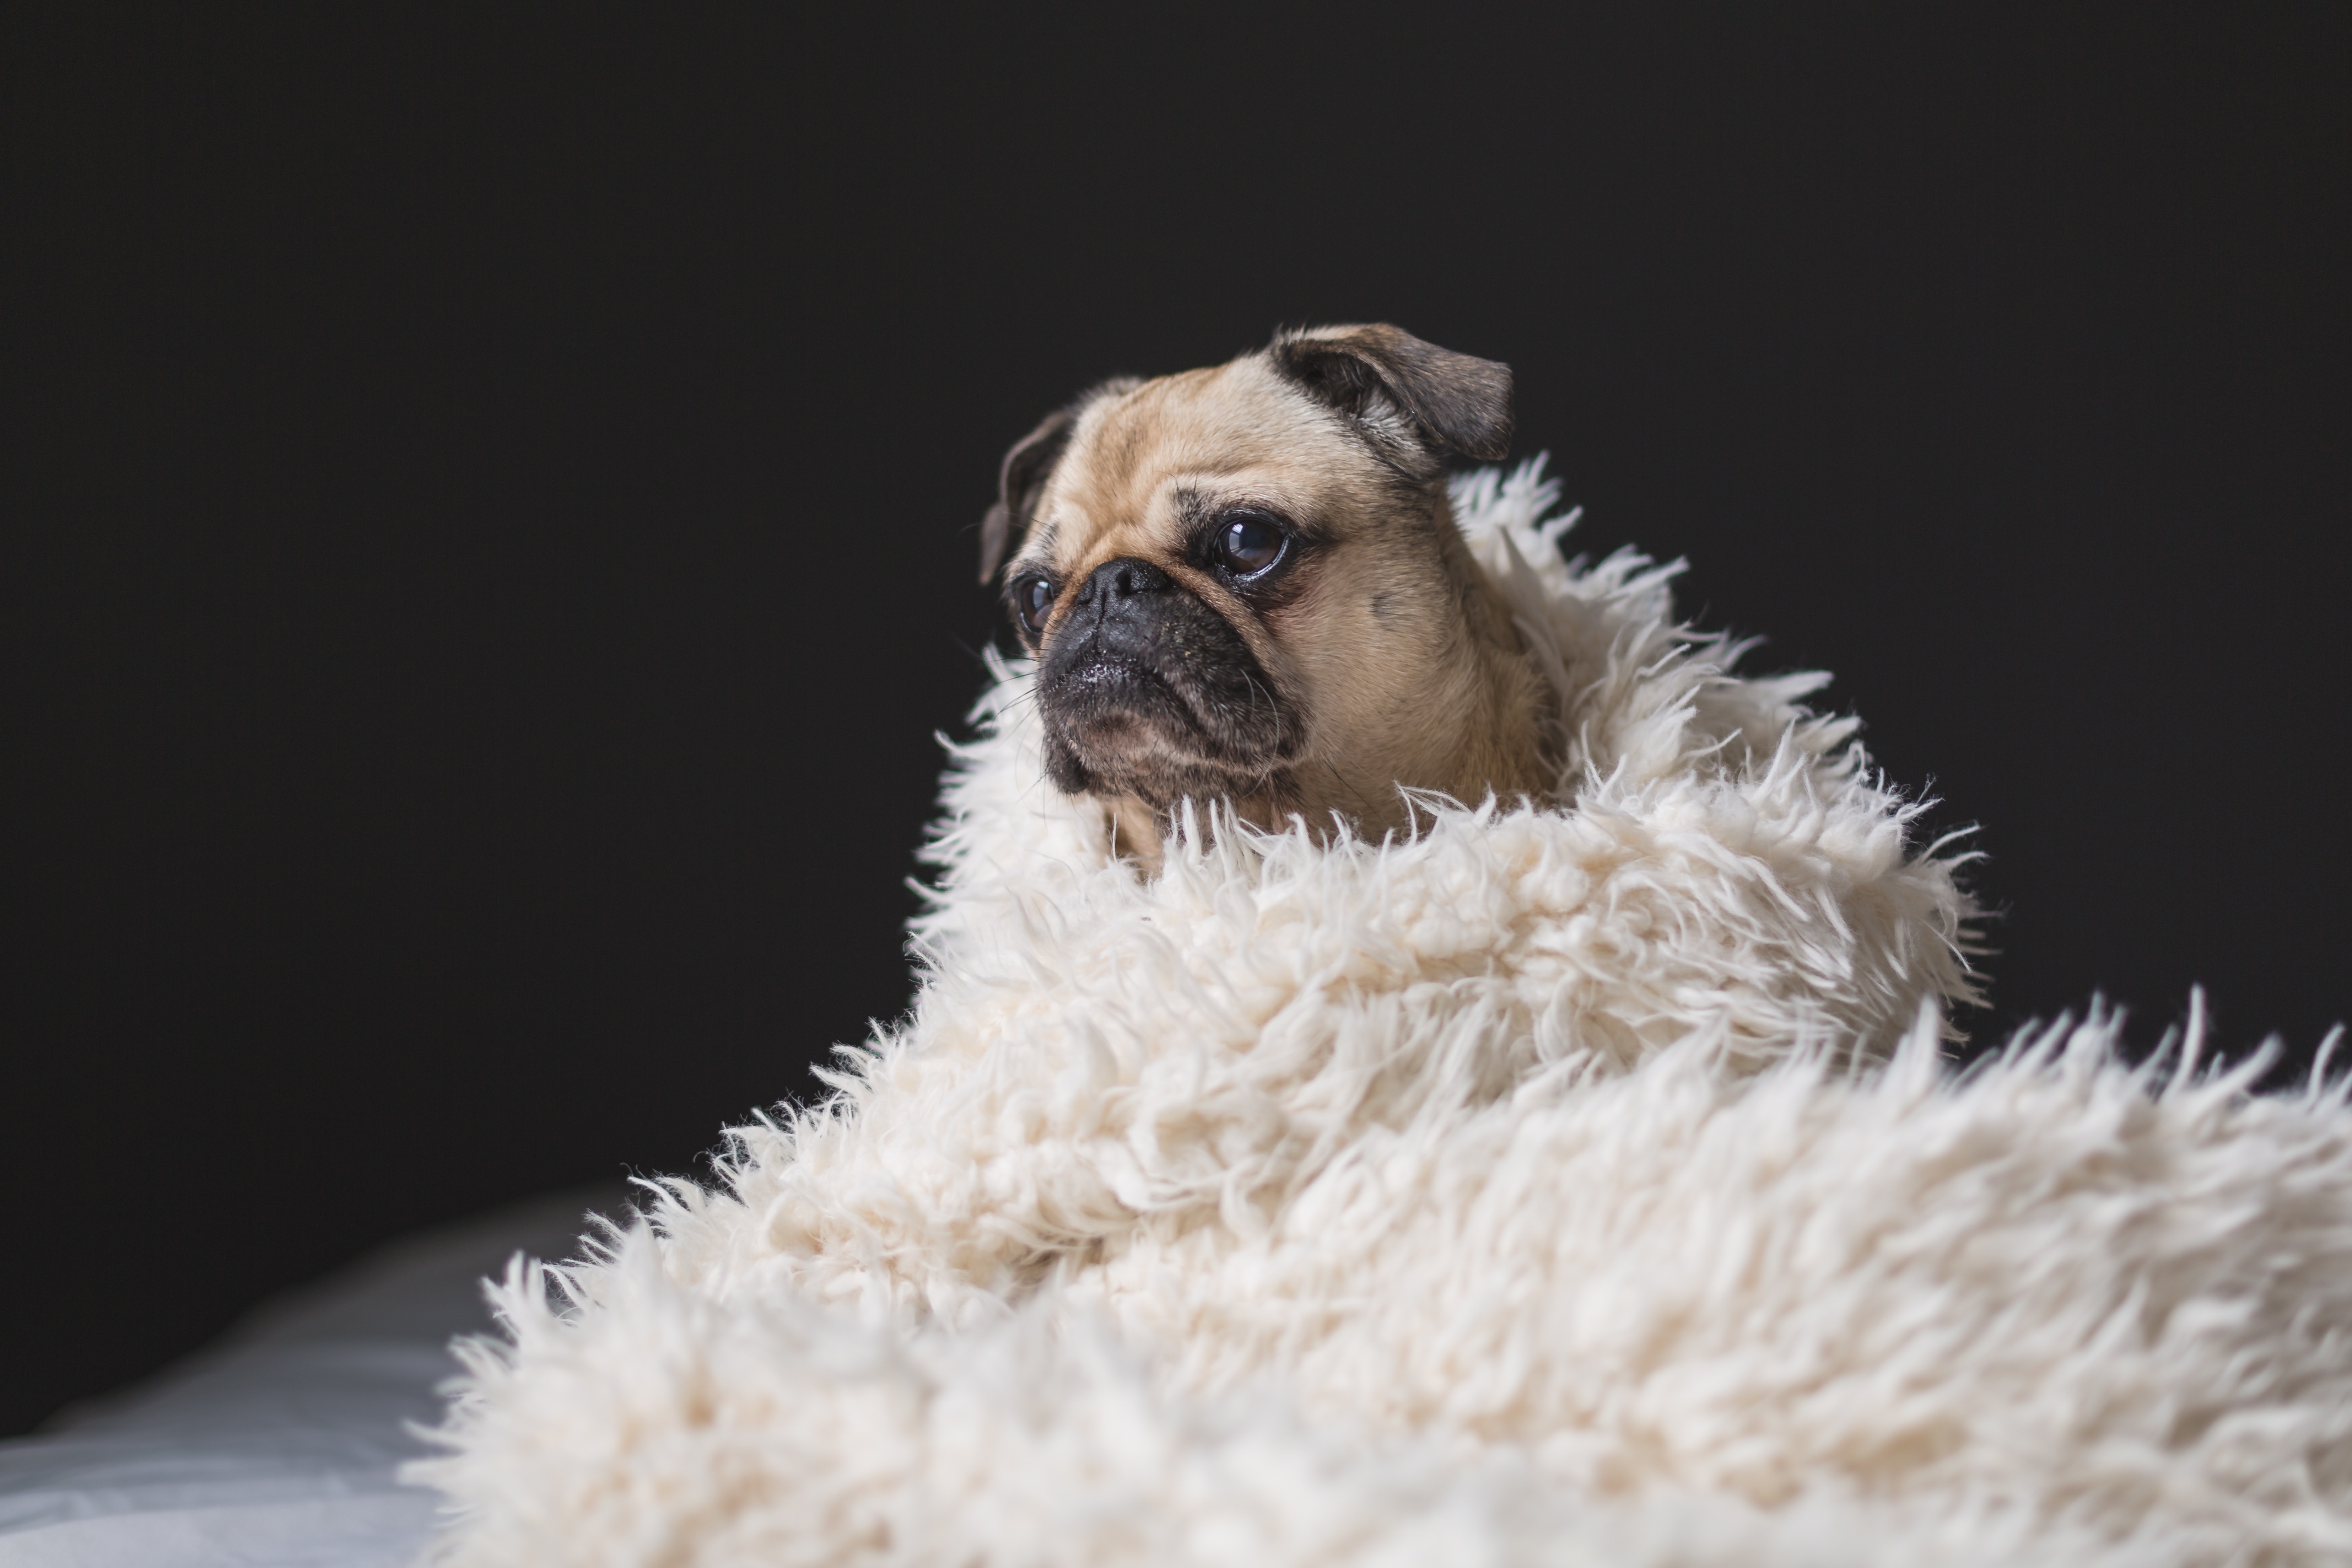
puppy, dog, animal, pet, mammal, blanket, pug, vertebrate, dog like mammal, dog crossbreeds